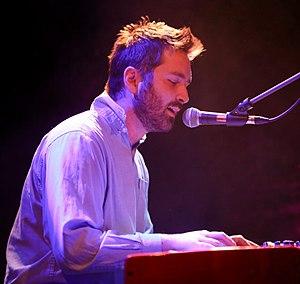
Tom Rosenthal est un musicien et auteur-compositeur anglais, né à Londres le 26 août 1986.